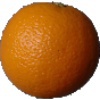
Label: Orange 1